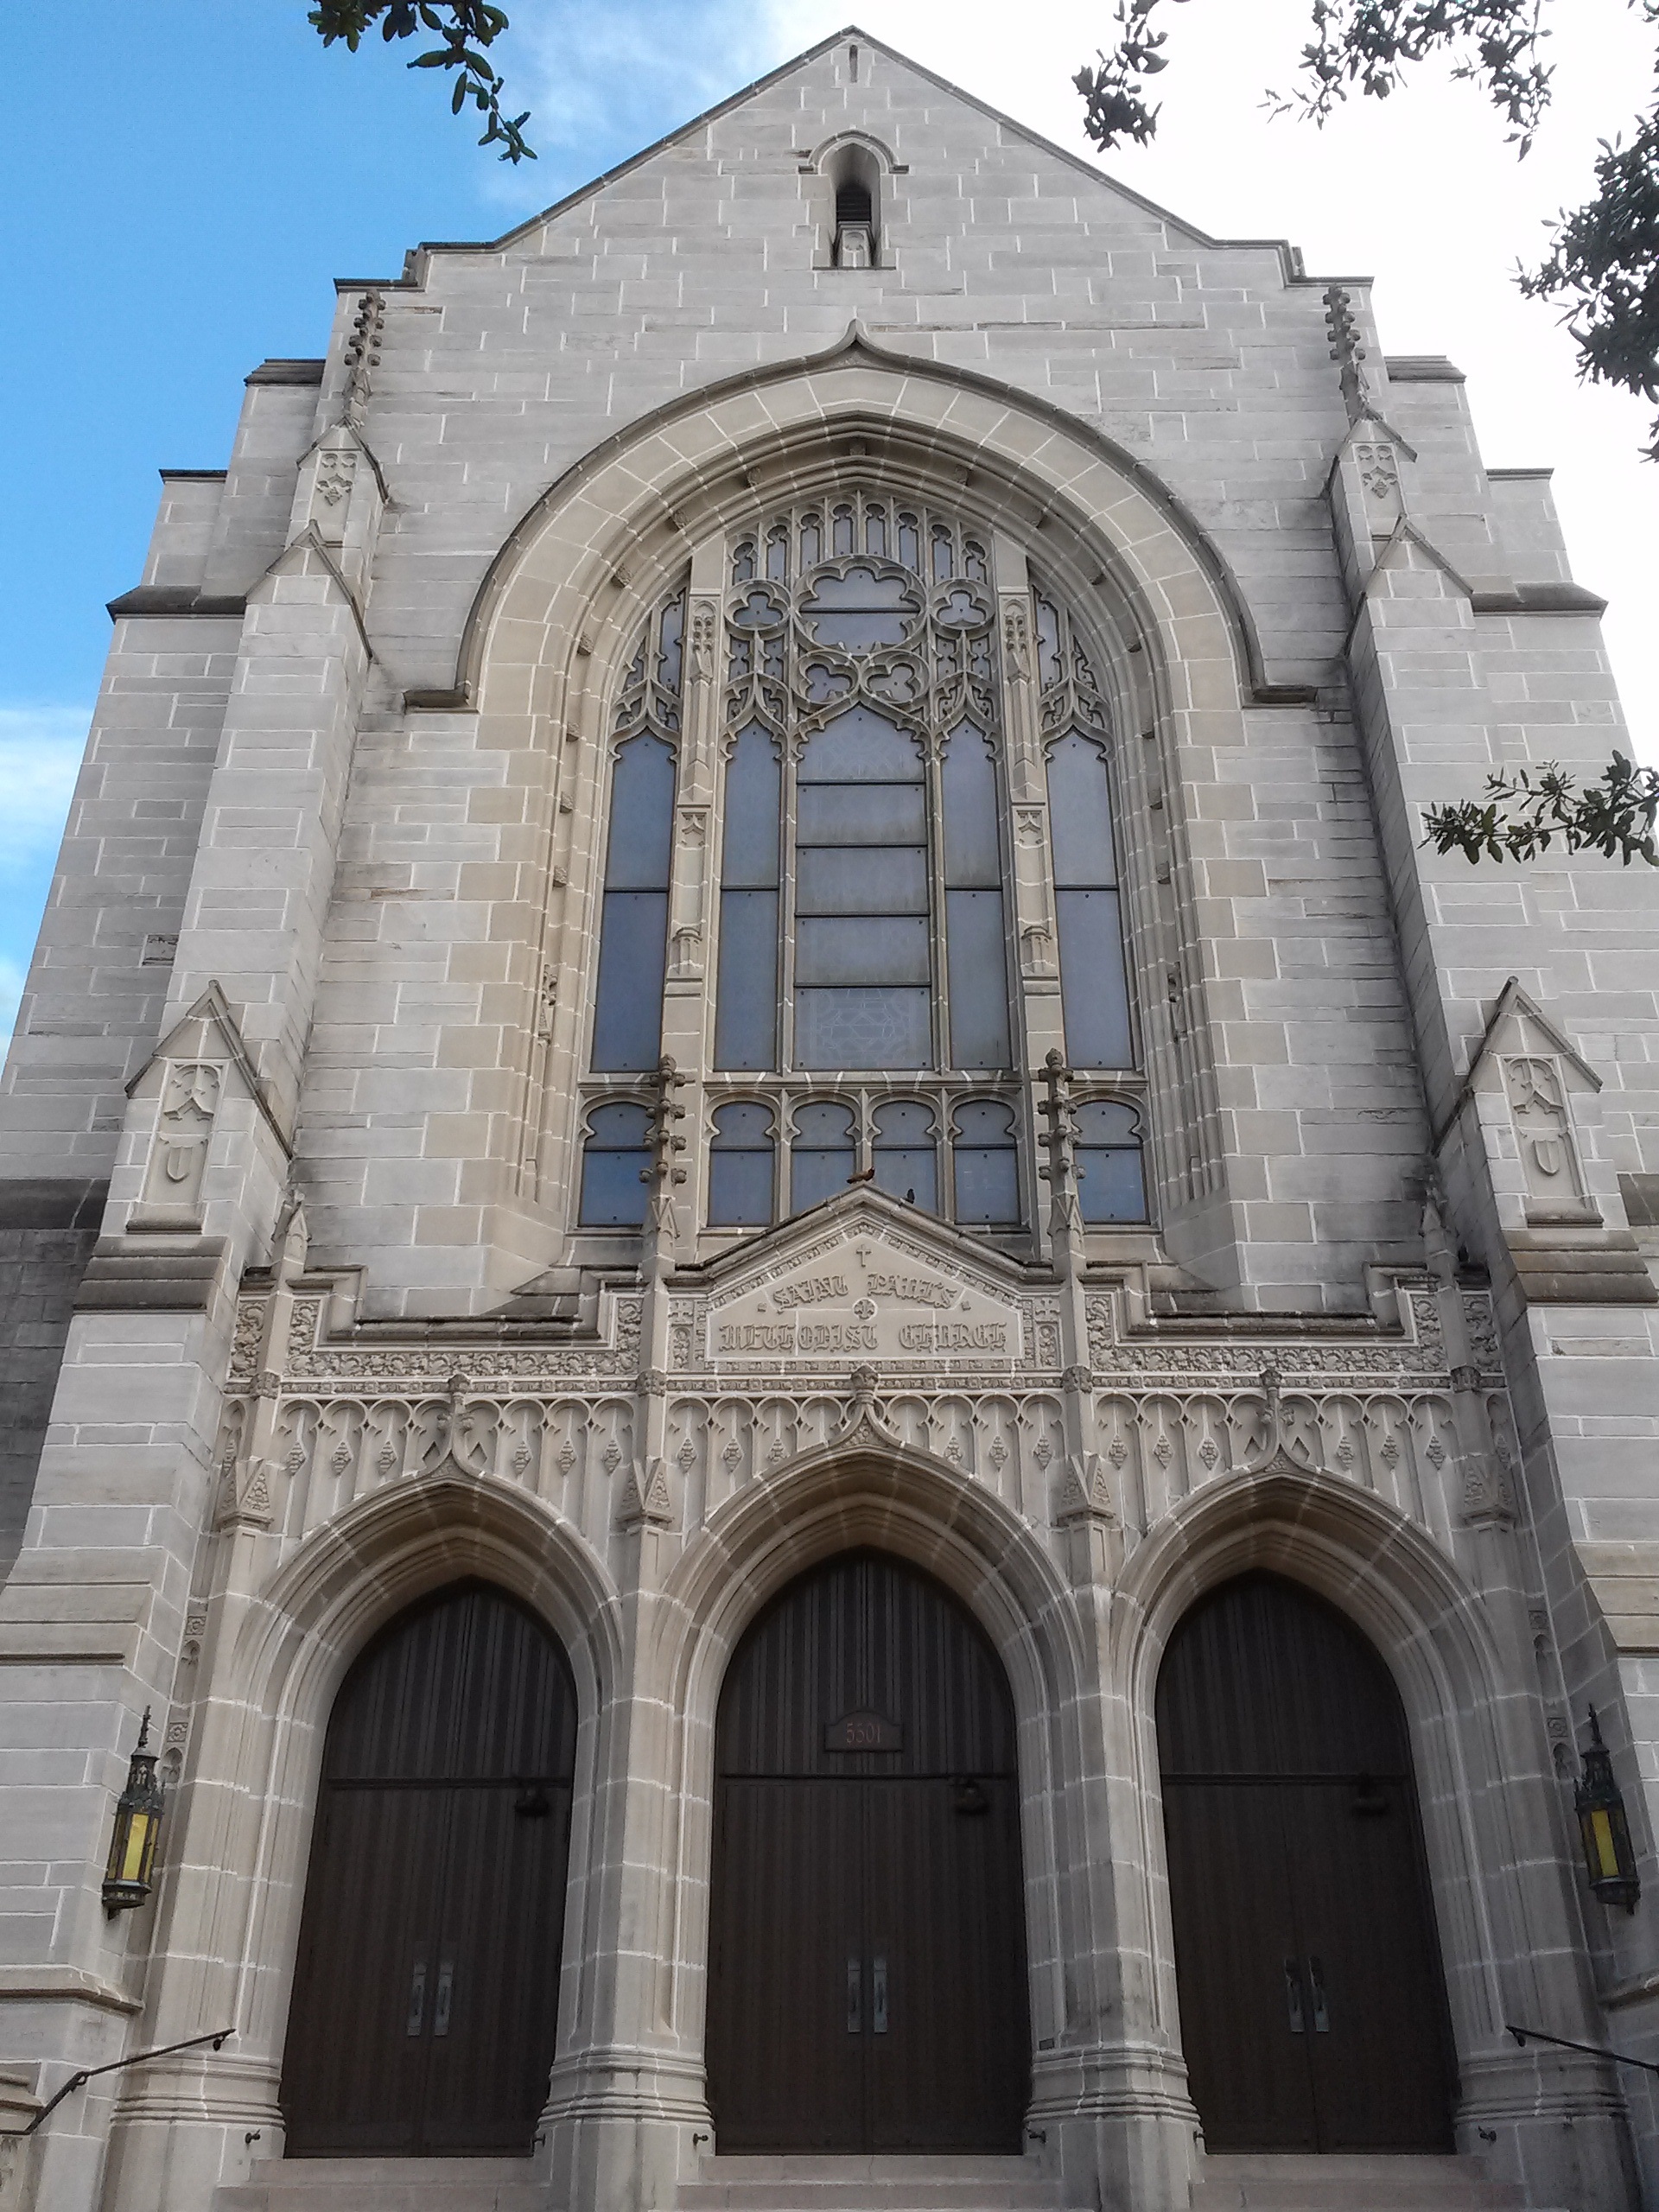
architecture, building, city, arch, religion, landmark, facade, church, cathedral, chapel, place of worship, baptistery, design, faith, synagogue, christianity, worship, gothic architecture, church building, ancient roman architecture